Baron Munchausen

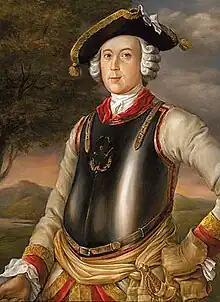
A portrait of the real Münchhausen as an Imperial Russian Army officer in Riga

Hieronymus Karl Friedrich von Münchhausen was born on 11 May 1720 in Bodenwerder, Hanover. He was born into the "Münchhausen family", an aristocratic family from Brunswick-Lüneburg. The branch to which he belonged had landed estates in Rinteln and Bodenwerder and belonged to the "Black Line" of the family which was first mentioned in 1183. During his lifetime, his father's second cousin, Gerlach Adolph von Münchhausen (1688–1770), was considered the most important representative of the family; He served as the Hanoverian Prime Minister under George II of Great Britain and initiated the founding of the University of Göttingen which he supervised as a curator.